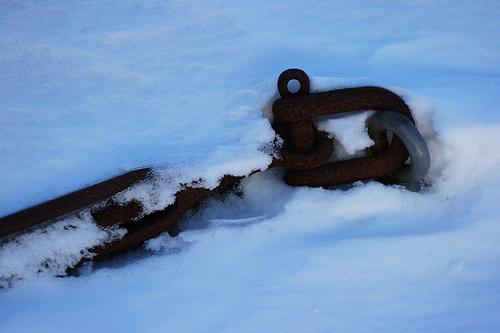
Weather: snow or frosty